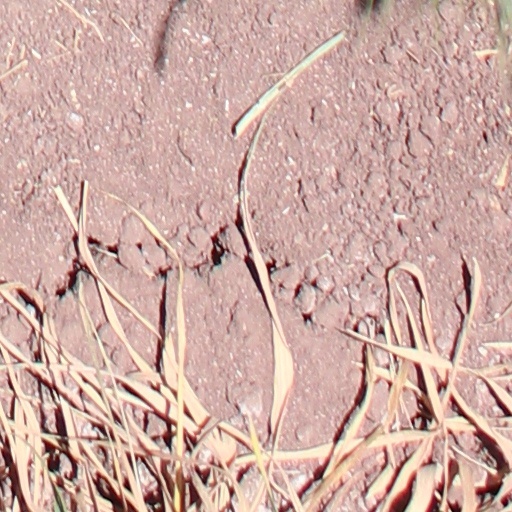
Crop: wheat